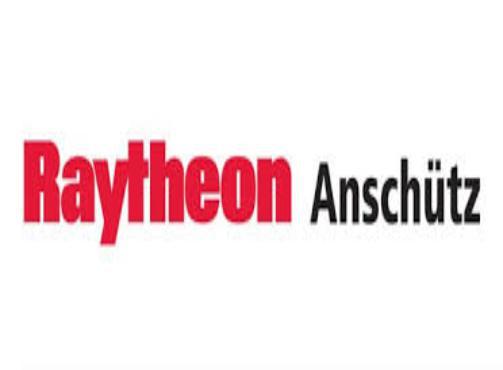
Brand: anschutz
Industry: Others